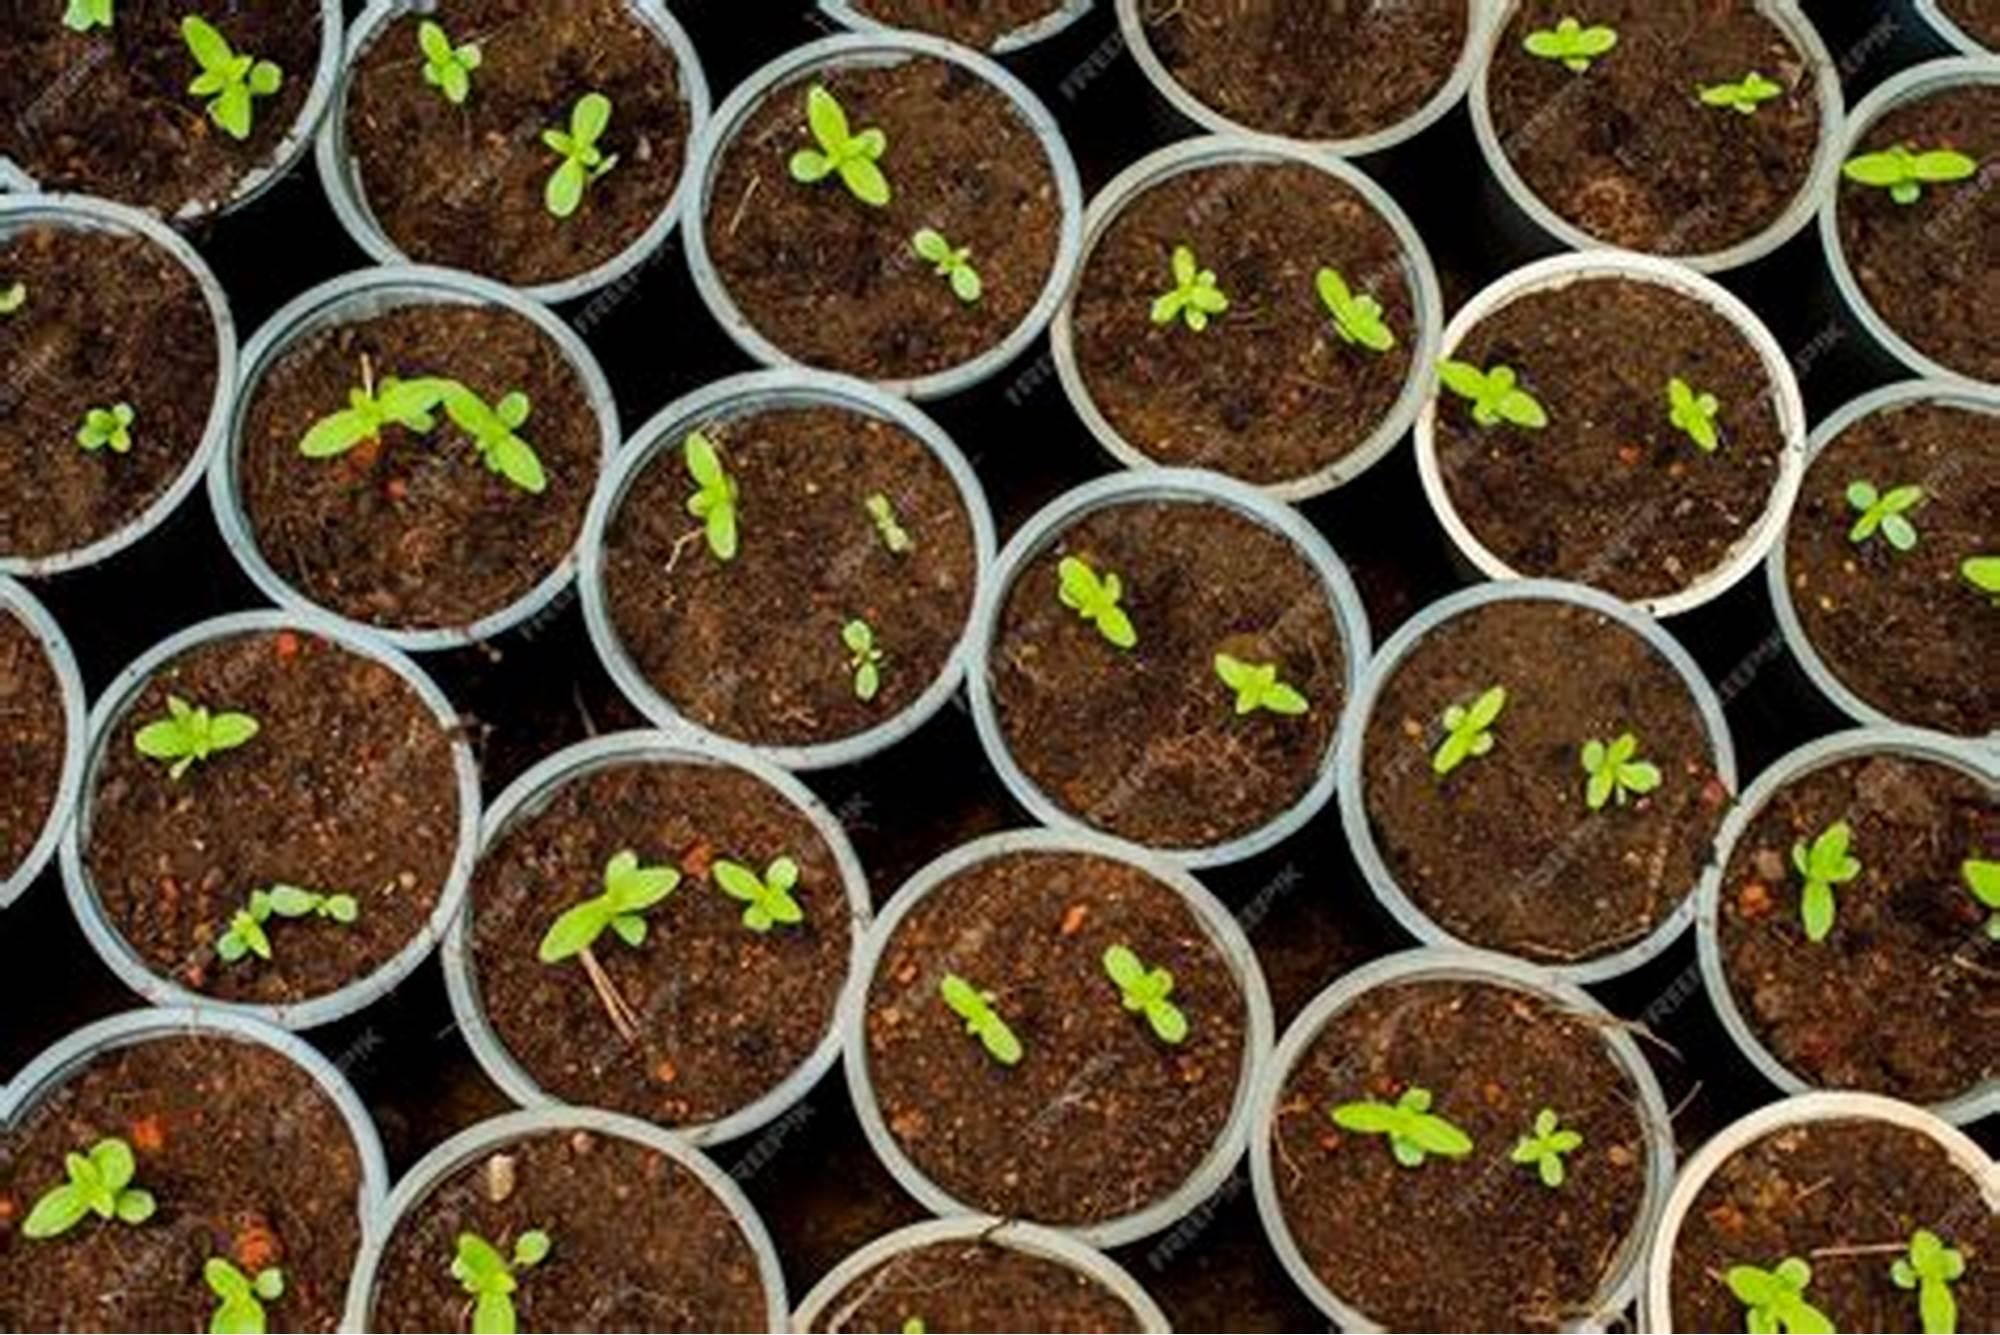
Upandaji wa mbegu za mazao katika makopo madogo, ambayo yana udongo wenye rutuba pamoja na unyevuunyevu unaosaidia mbegu hizo kuchipua katika miche midogo ya rangi ya kijani.